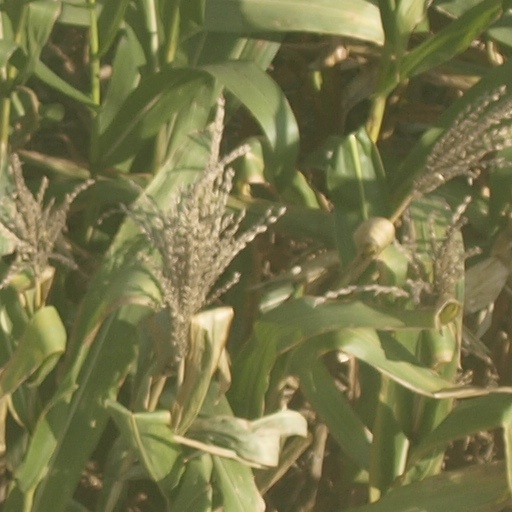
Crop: maize; corn